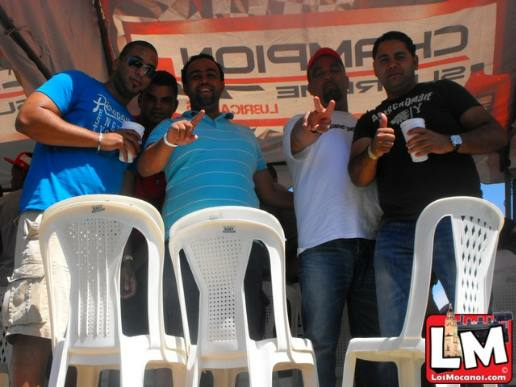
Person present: Yes